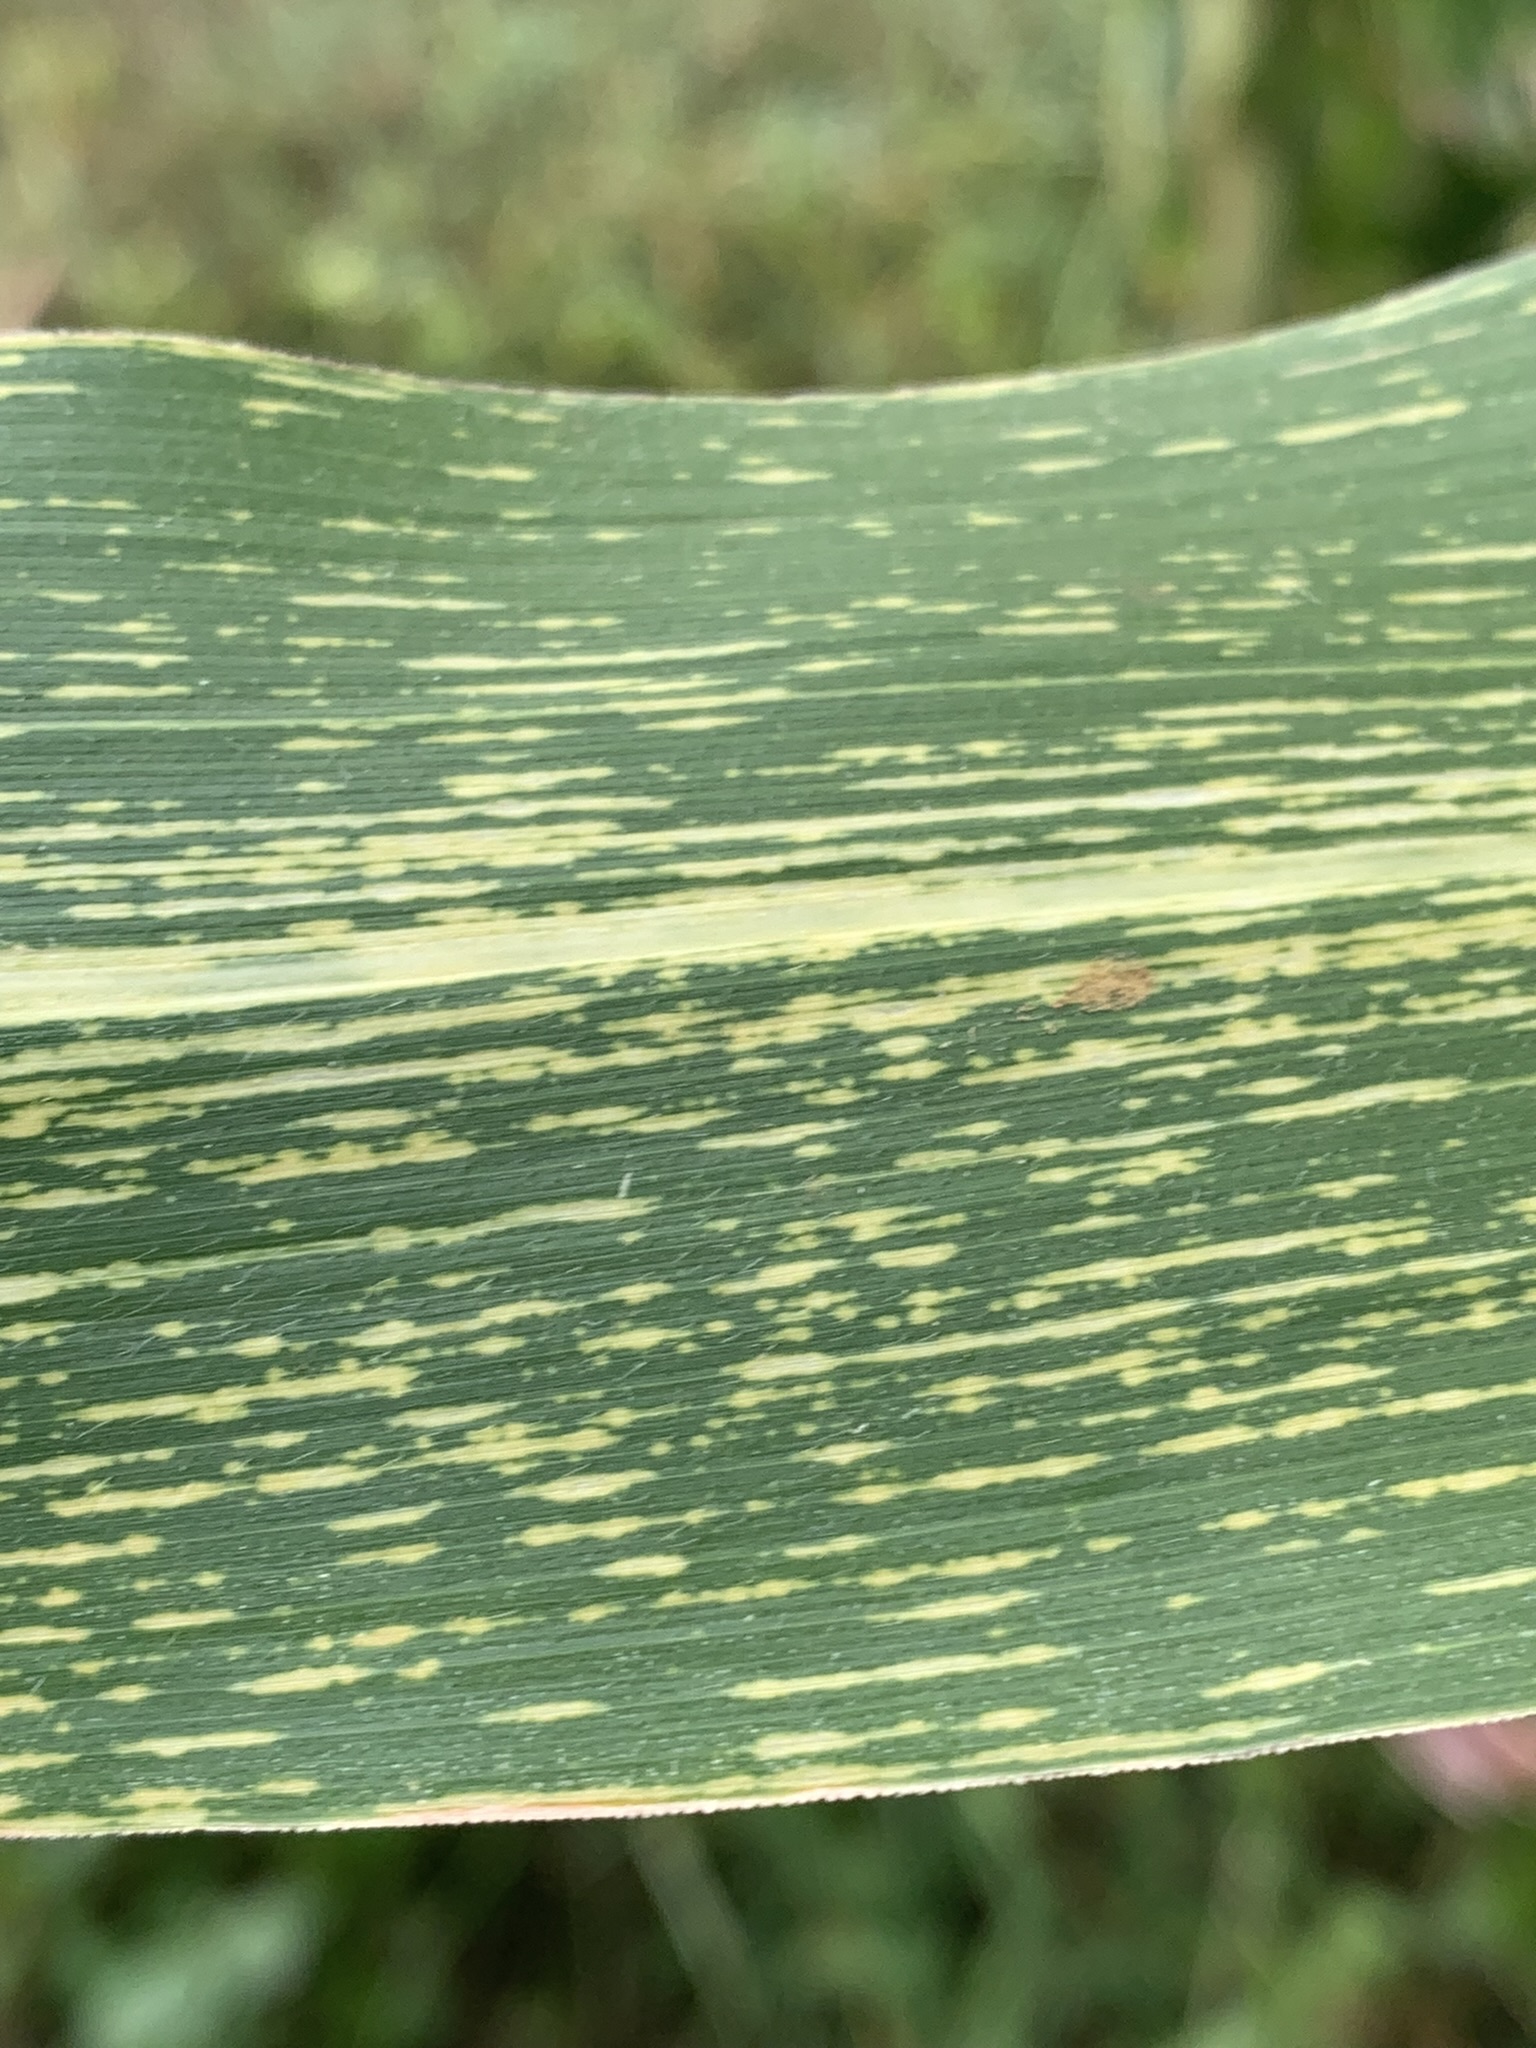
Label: MSV